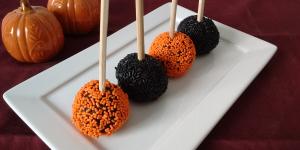
cake pops de halloween